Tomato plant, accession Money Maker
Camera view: bottom (45 deg); turntable rotation: 240 degrees
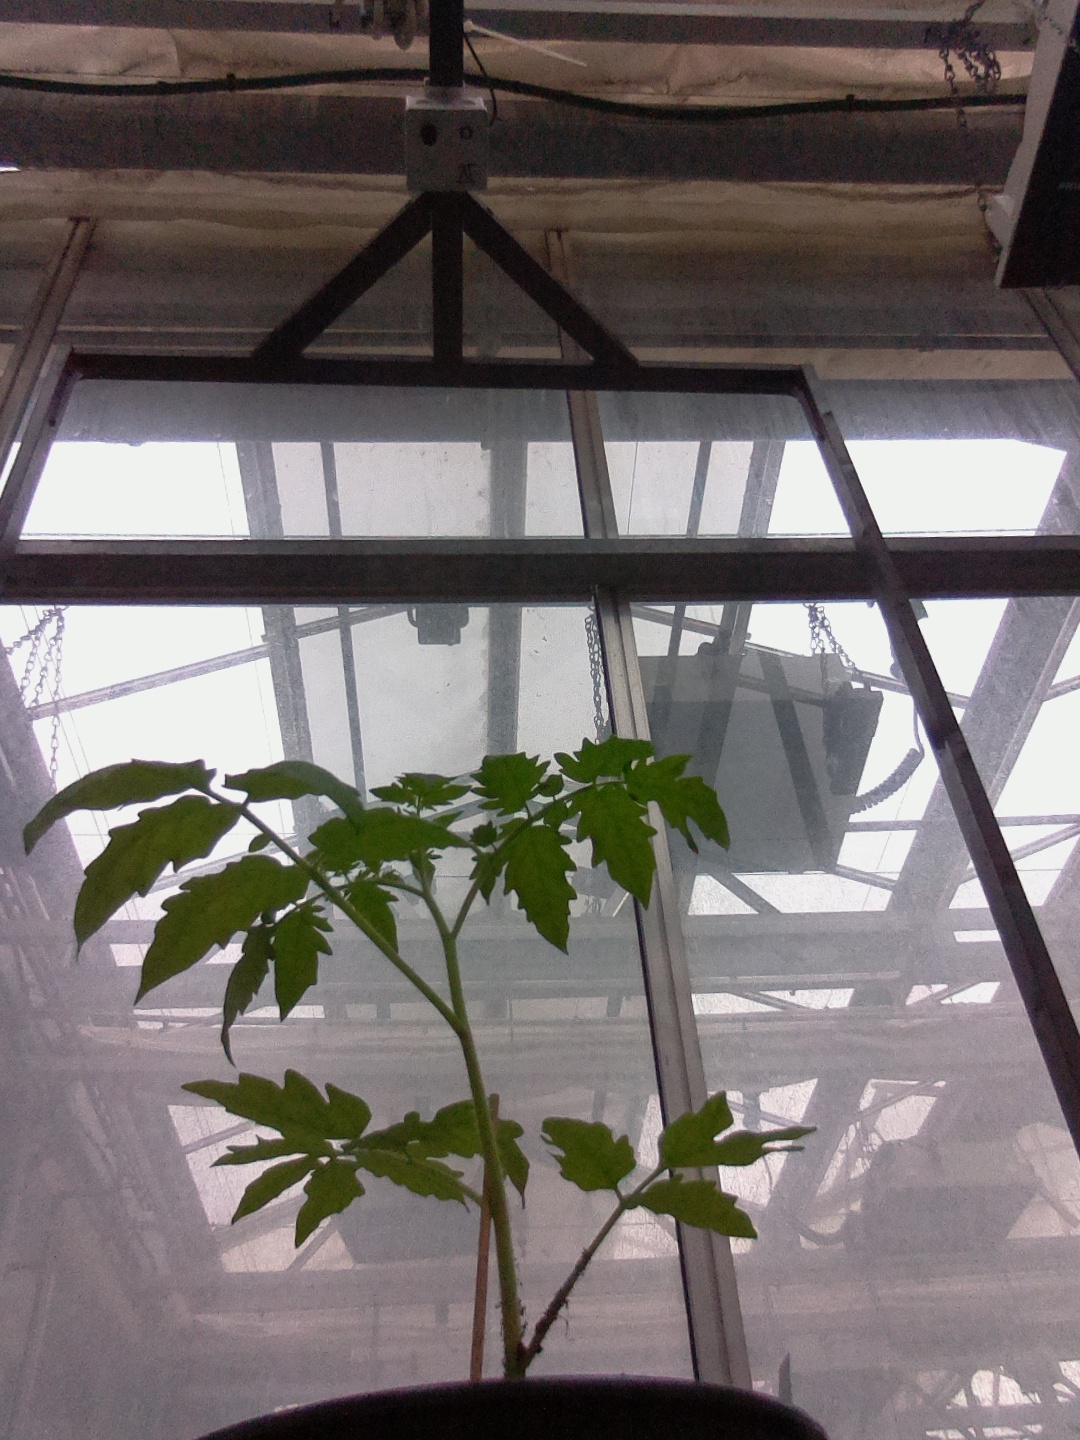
BBCH growth stage 13: 6 of true leaves visible